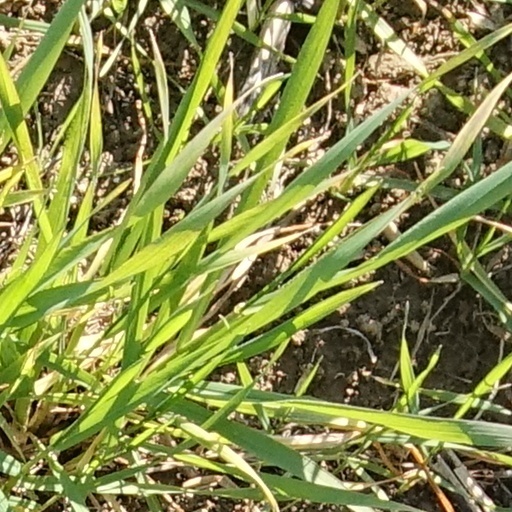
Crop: wheat